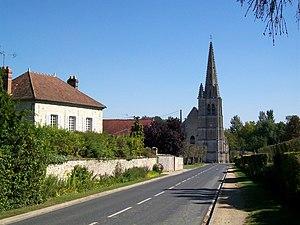
L'église Saint-Martin est une église catholique paroissiale située à Versigny, en France. Son sobre clocher de la fin du XVᵉ siècle porte une haute et élégante flèche ajourée de la même époque, dont le style évoque le XIIIᵉ siècle. Le reste de l'église date pour l'essentiel du second quart du XVIᵉ siècle, et est d'une architecture gothique flamboyante très soignée. Malgré sa faible profondeur, le vaisseau central est large et élancé, et les piliers sont particulièrement fins. Une abside à pans coupés suit aux trois travées droites, qui sont accompagnées de bas-côtés se terminant par un chevet plat. La dernière travée du bas-côté sud est décorée d'arcatures trilobées à l'extérieur, et d'une voûte enrichie de quatre clés secondaires délimitant un rectangle. Un portail bouché au sud et le remarquable retable de pierre datent de 1561, et sont de style Renaissance. Le portail occidental, d'un style Renaissance tardif, a été réalisé après coup. L'église a été classée aux monuments historiques par arrêté du 6 mai 1907.